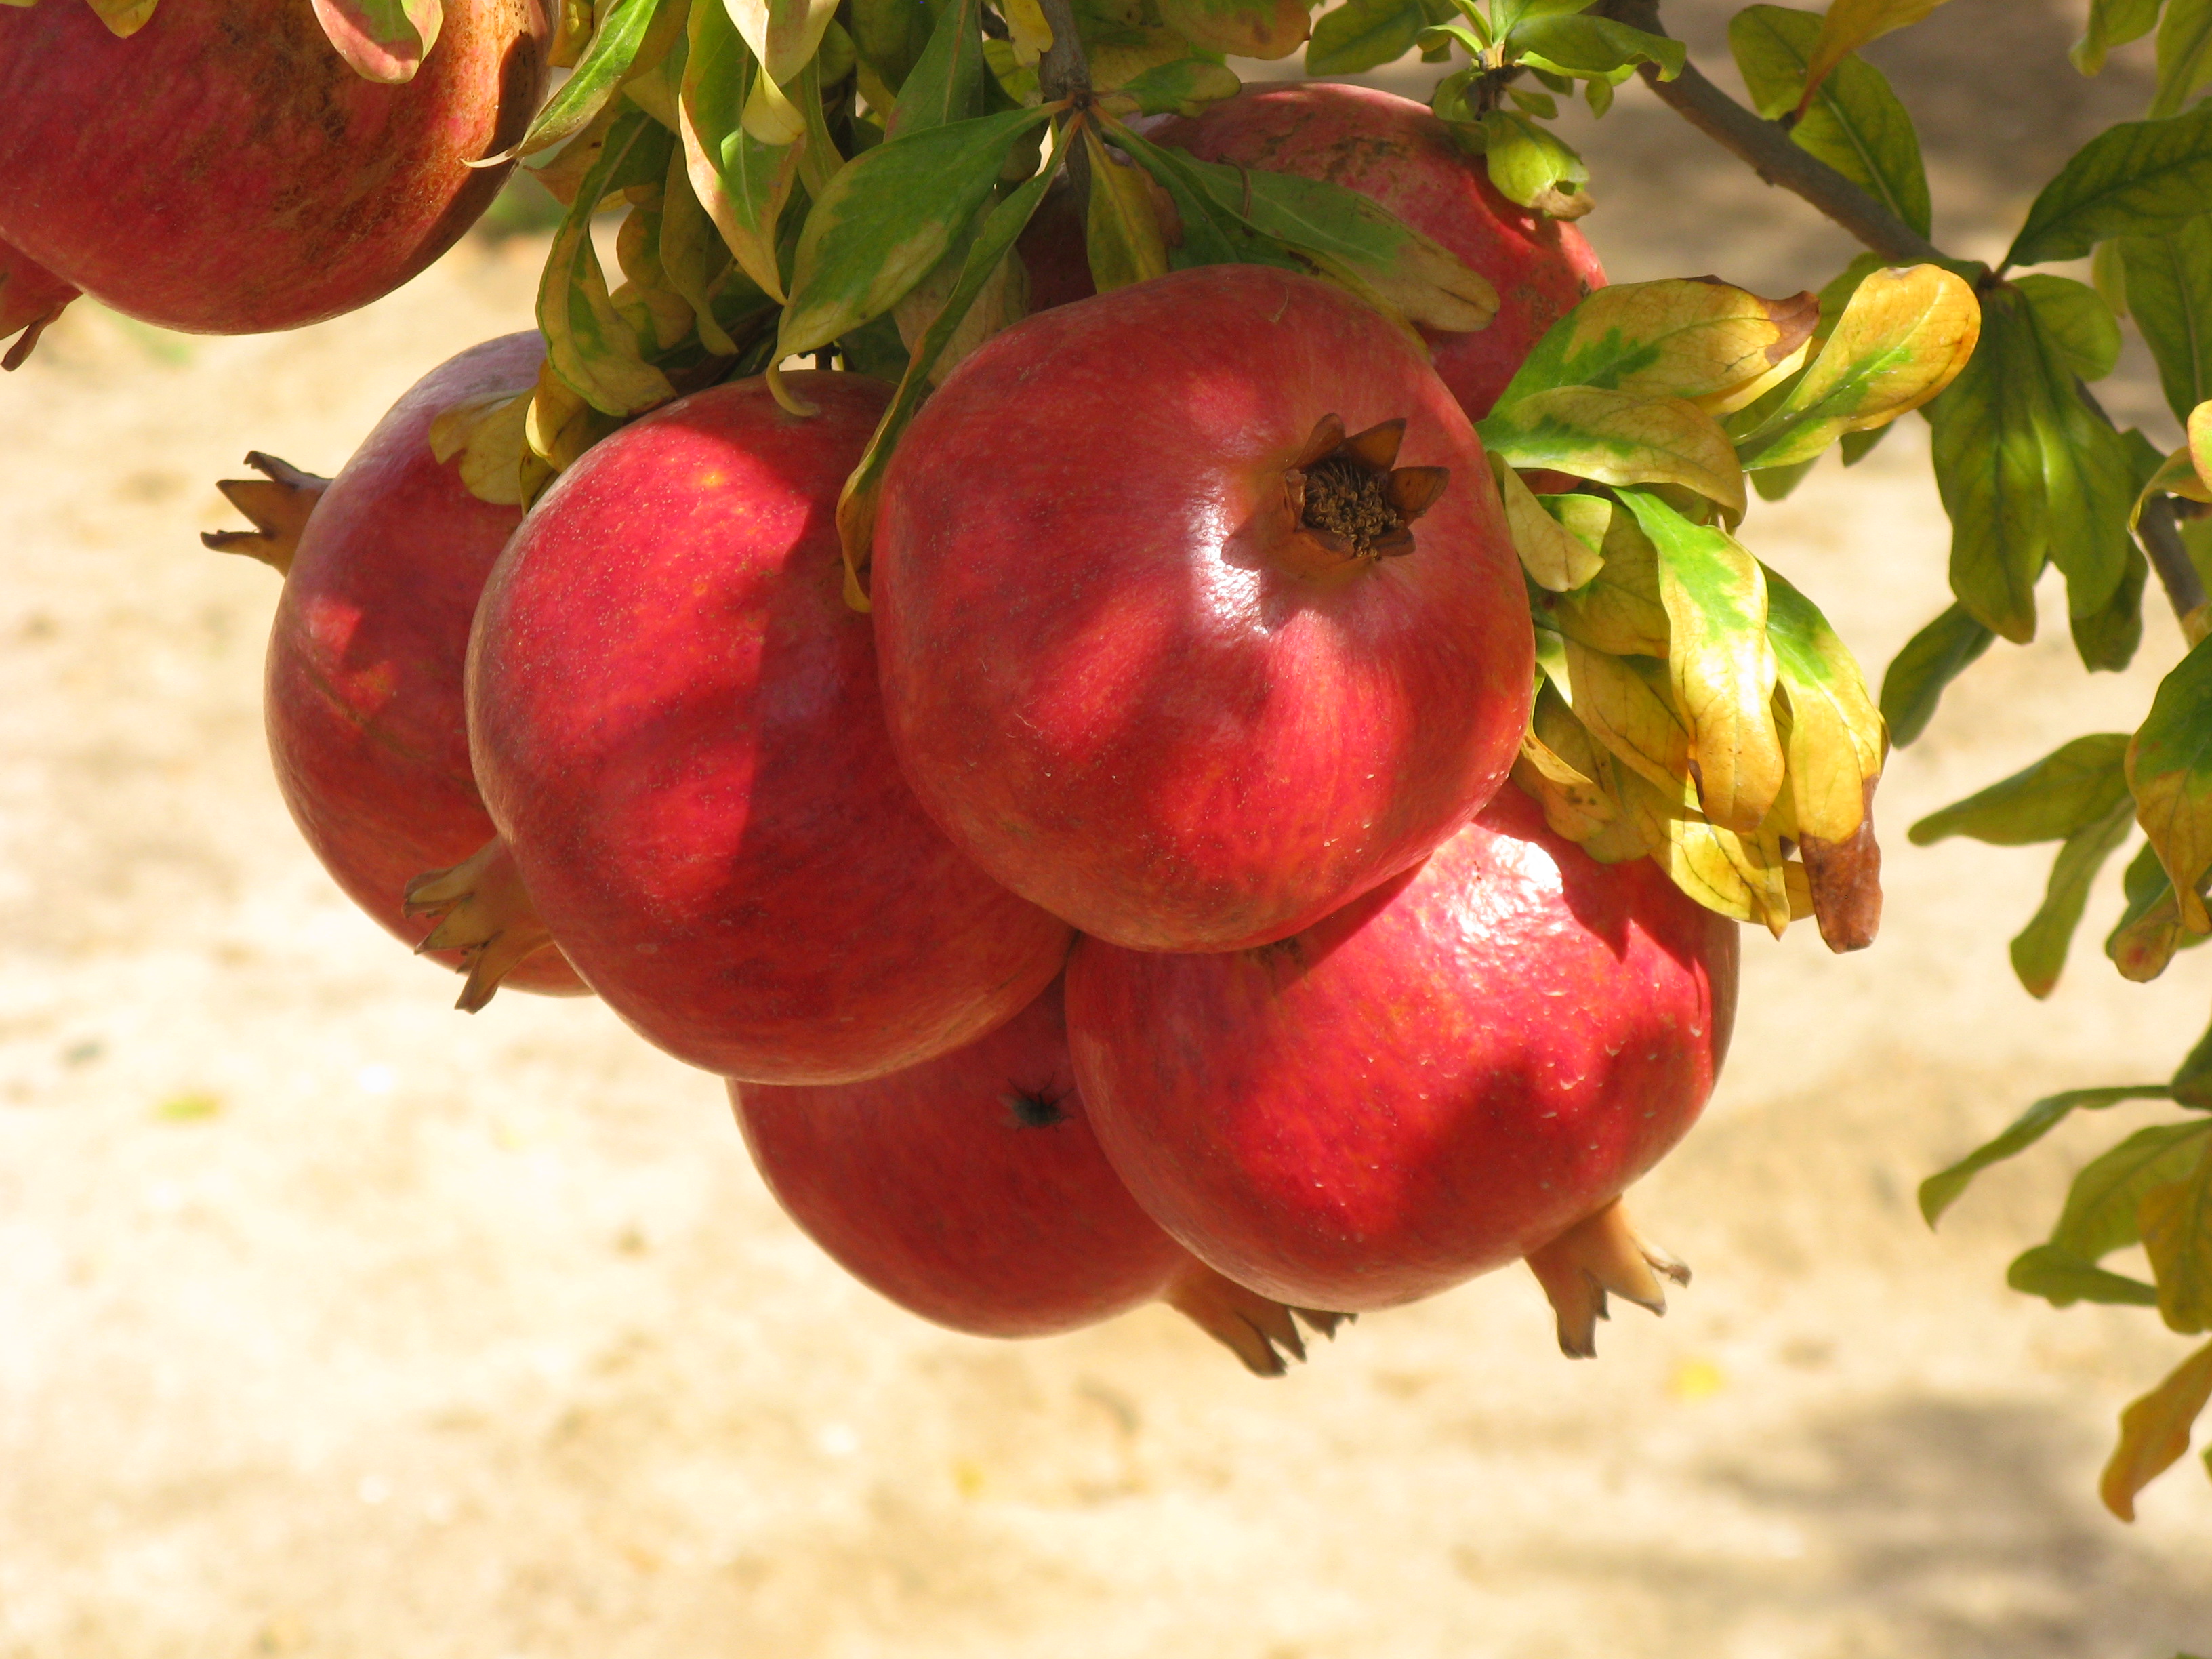
nature, group, plant, white, fruit, sweet, ripe, orange, food, green, red, produce, tropical, color, natural, fresh, colorful, yellow, juicy, healthy, delicious, slice, pomegranate, apple, natural foods, local food, accessory fruit, still life photography